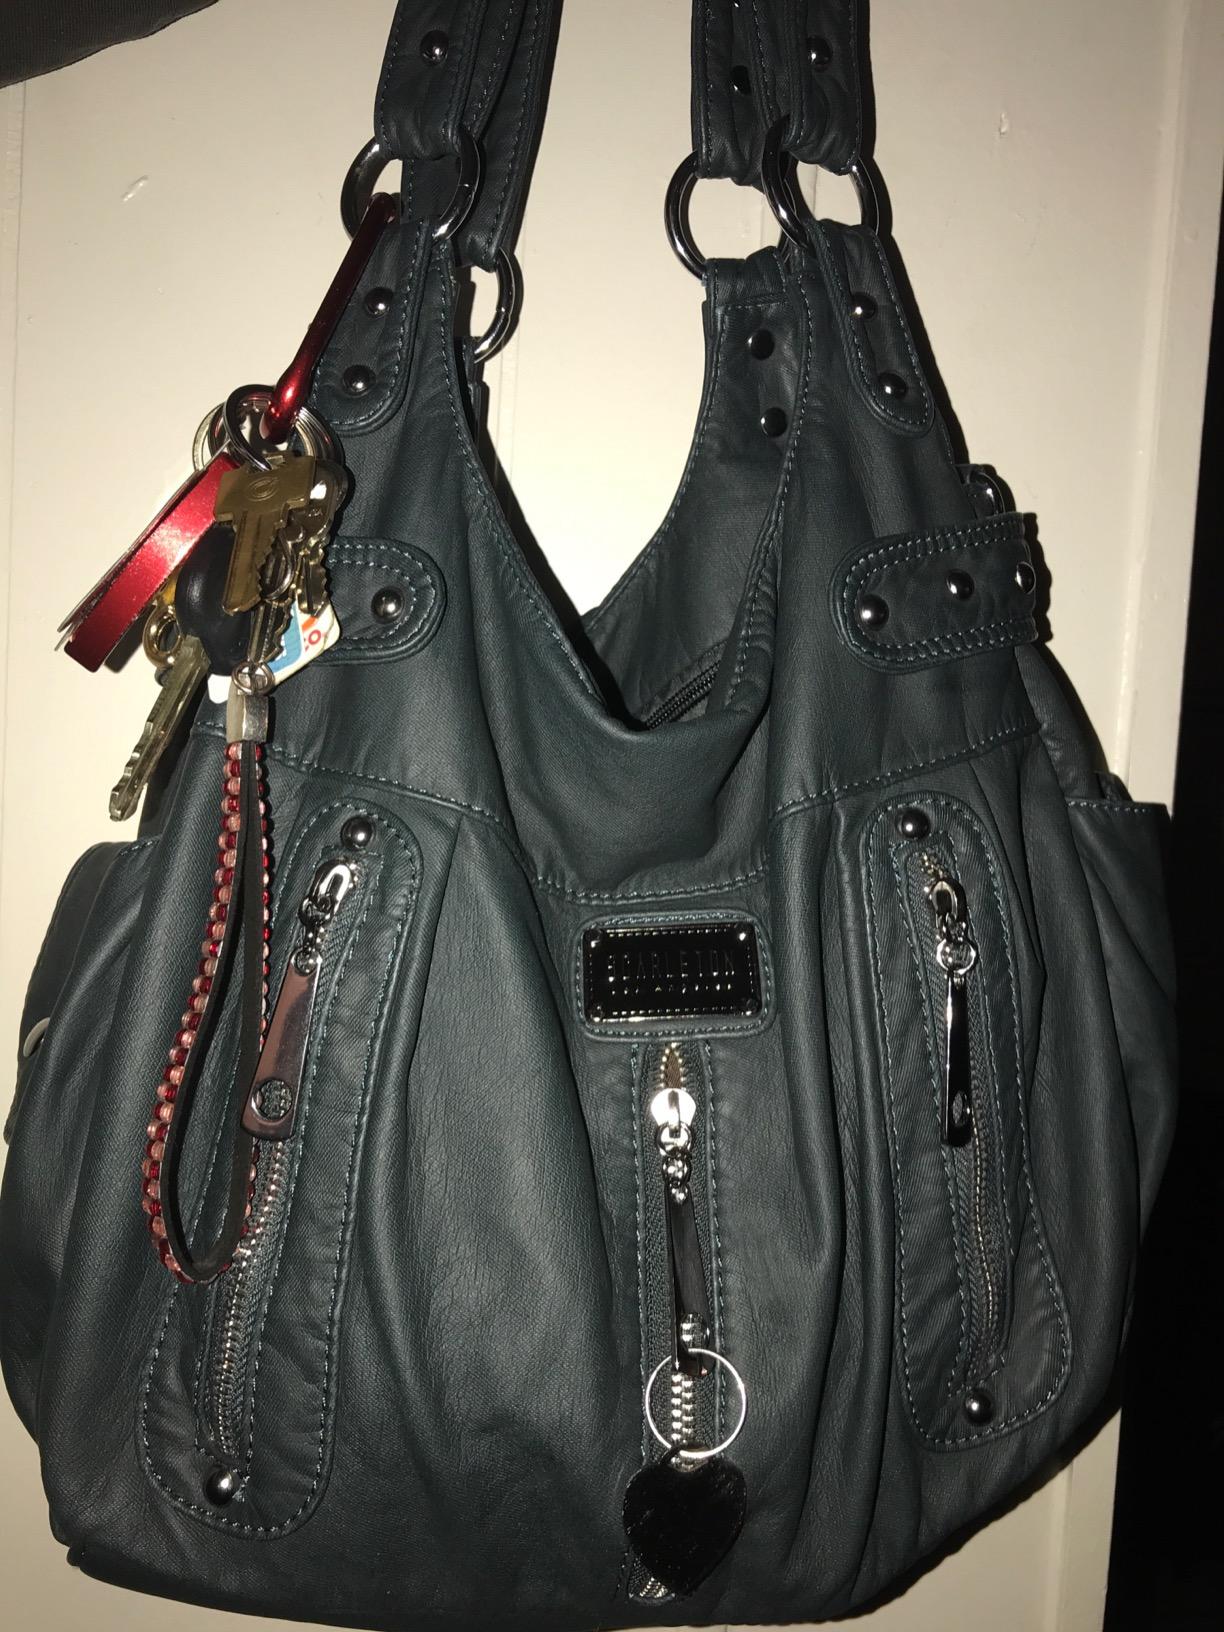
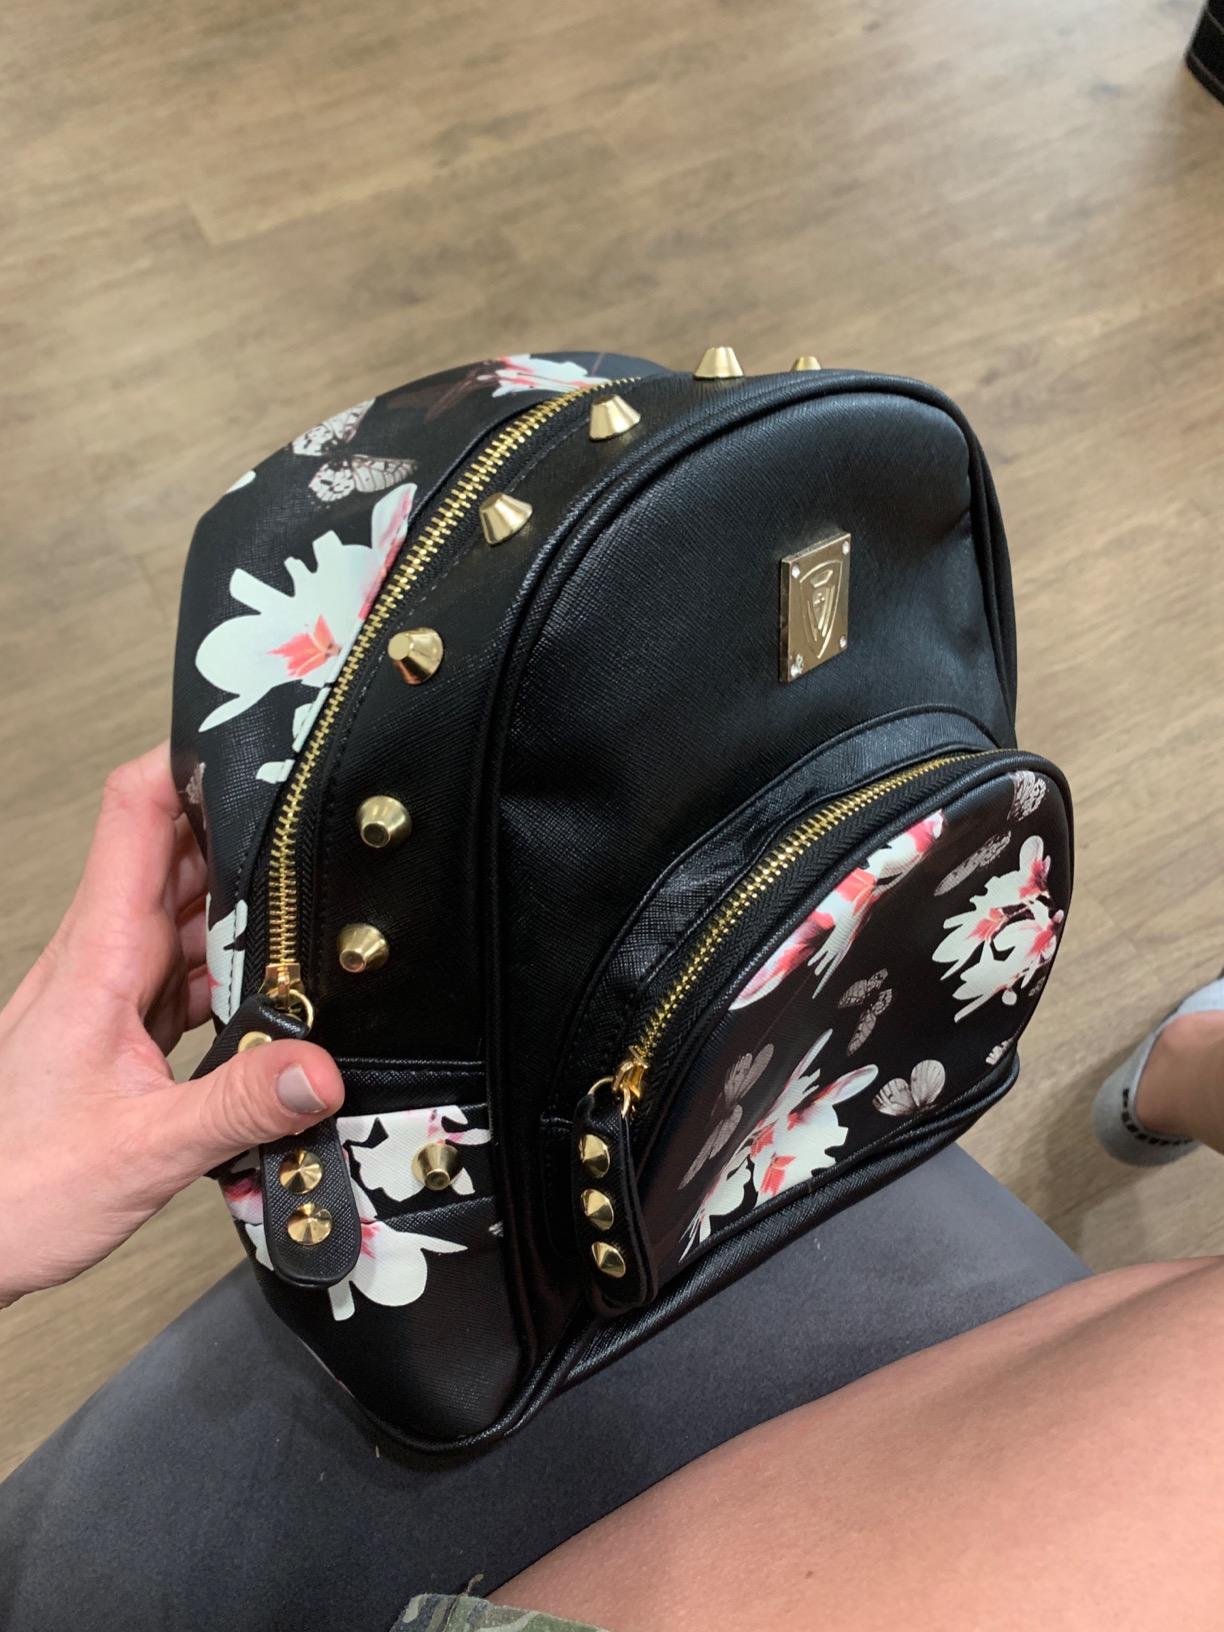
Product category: accessories_handbag
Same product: no